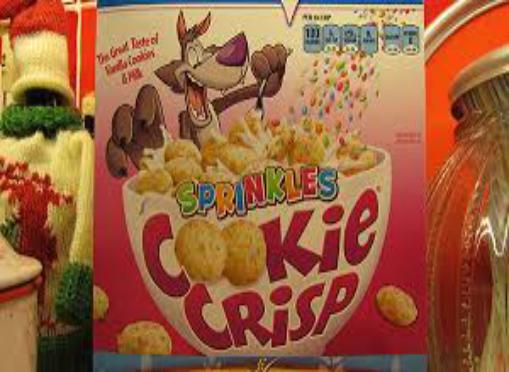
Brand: cookie crisp sprinkles
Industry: Food